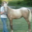
Label: horse